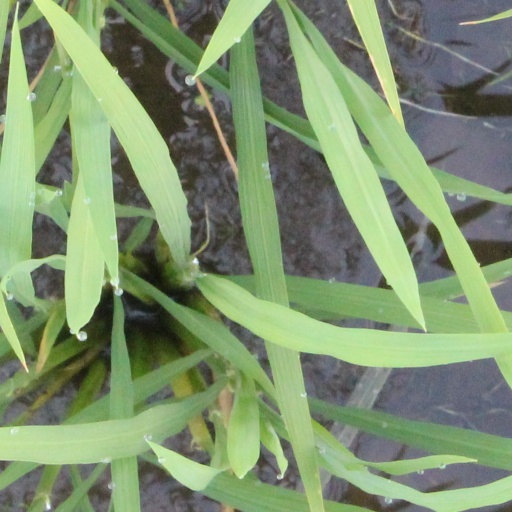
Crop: rice